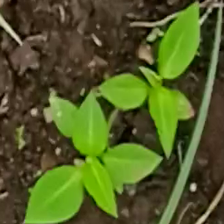
Weed species: Moti_dudhi(Euphorbia_geneculata_L)